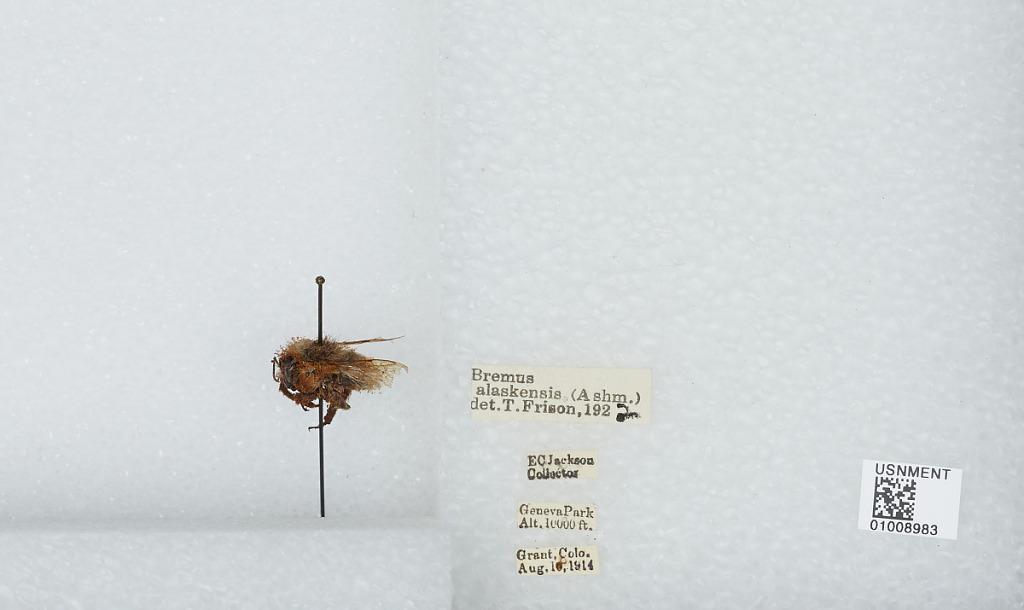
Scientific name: Bombus (Pyrobombus) flavifrons Cresson
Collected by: E. Jackson
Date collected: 1914-8-10
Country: United States
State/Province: Colorado
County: Park
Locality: Geneva Park, Grant
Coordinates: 39.5178, -105.727
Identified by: Frison, T.